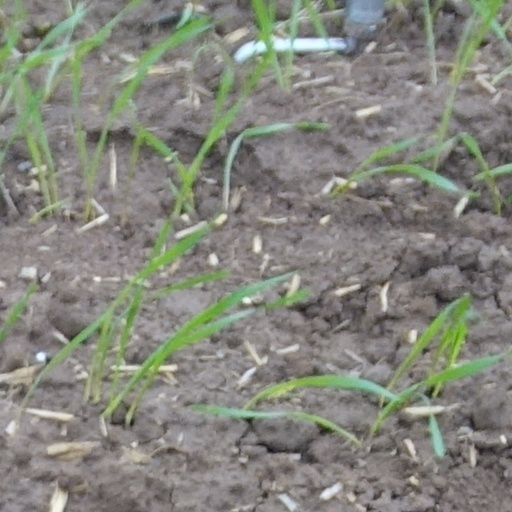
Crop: wheat